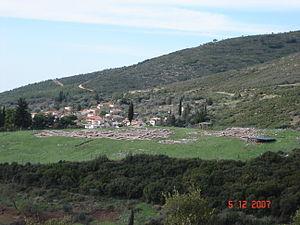
Chalandritsa est une ville de Grèce en Achaïe.